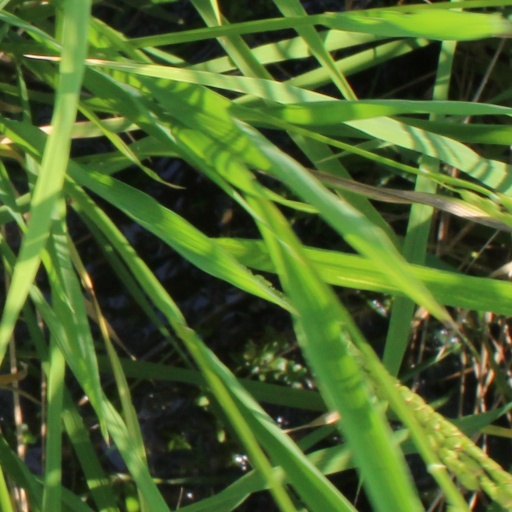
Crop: rice